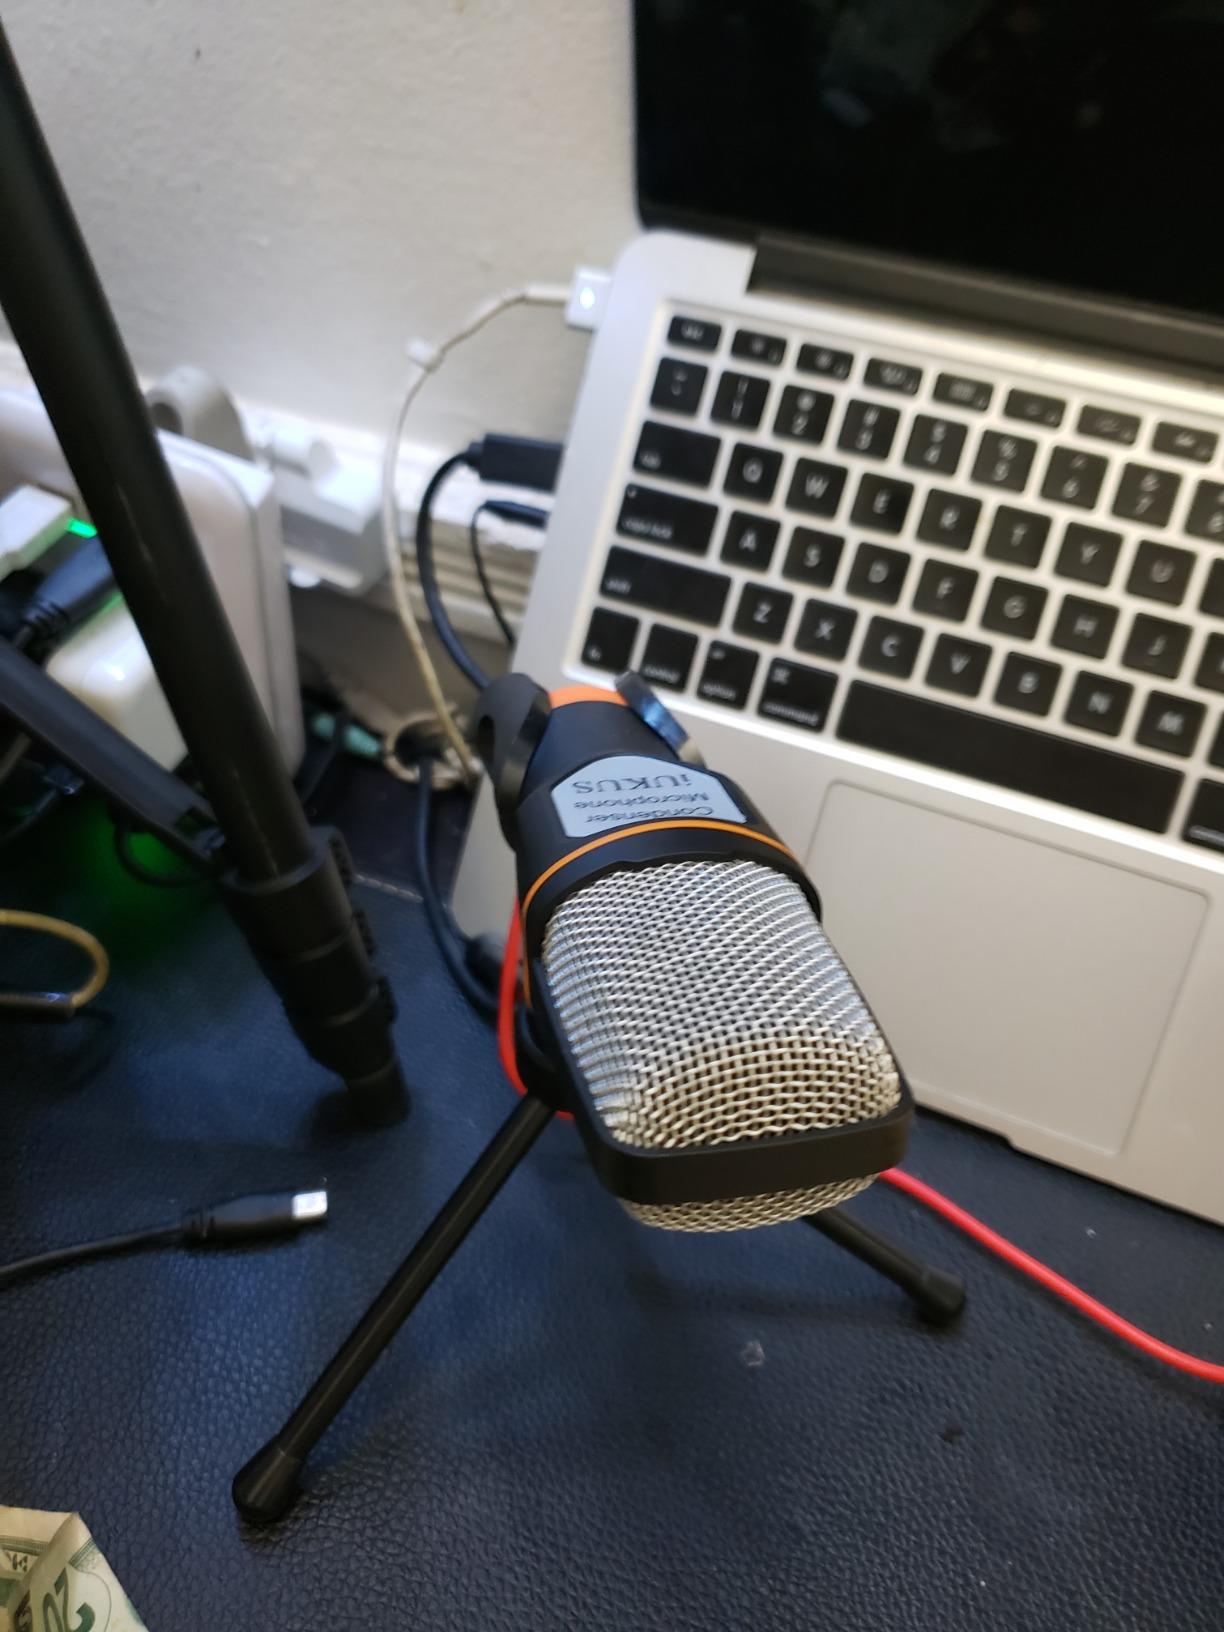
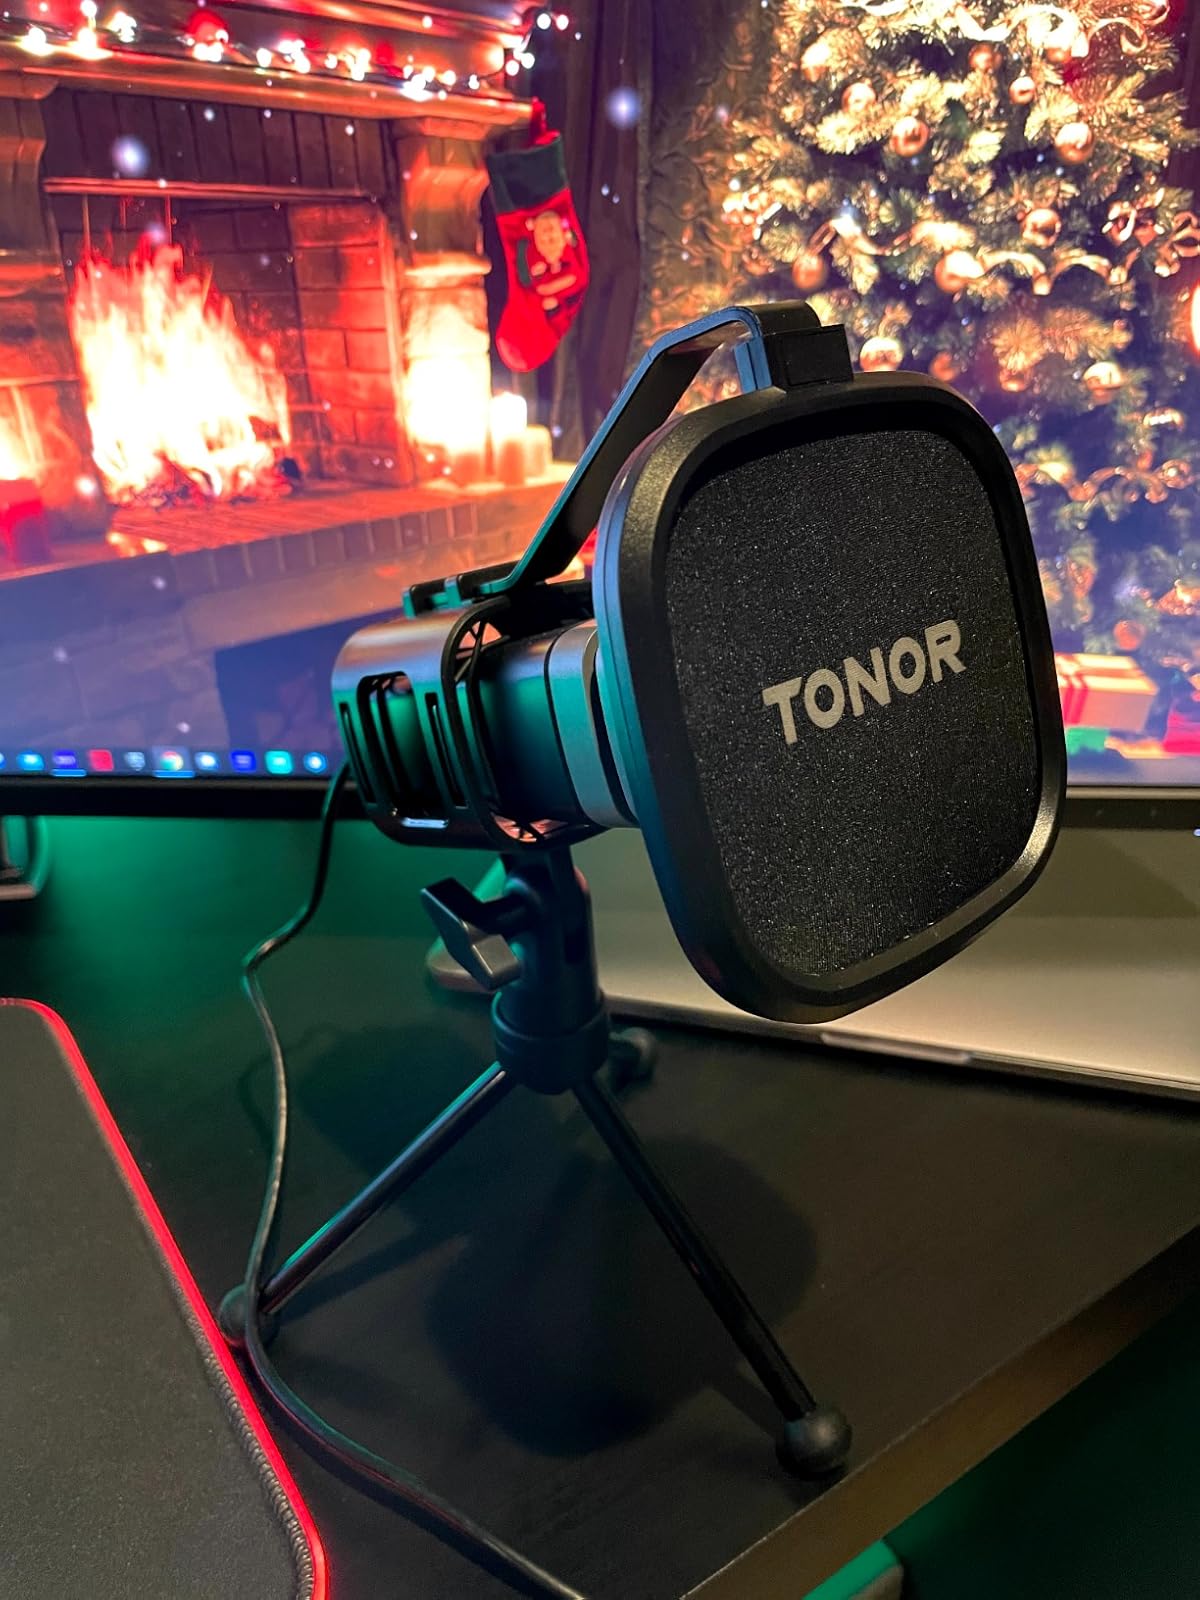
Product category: microphone
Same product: no